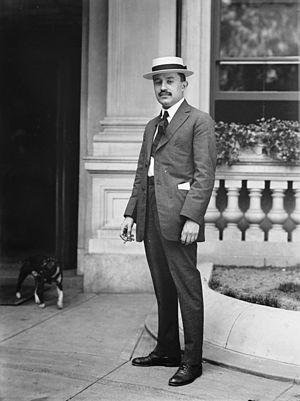
José Vasconcelos Calderón est un écrivain, penseur et homme politique mexicain.